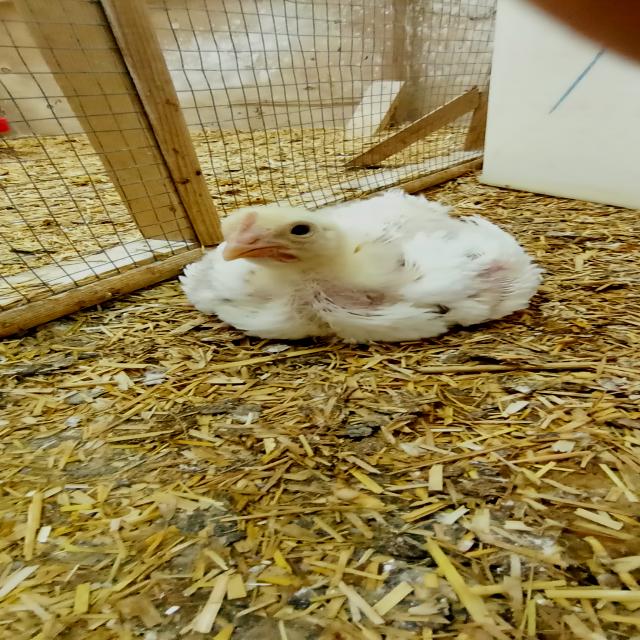
Weight: 718 g